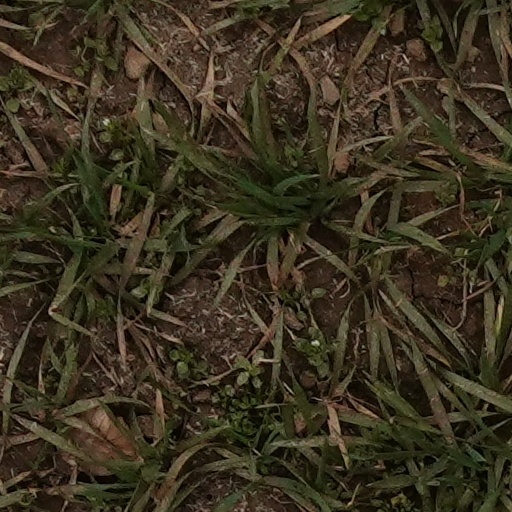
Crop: wheat